Irène (tragedy)

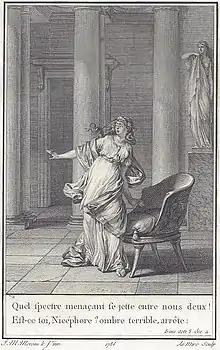
Jean-Michel Moreau: Illustration of Irène, 1786

Irène, compelled by her family to marry Nicéphore, Emperor of Constantinople, loves the prince Alexis. Alexis, returning victorious from campaign to Constantinople against the will of the Emperor, wishes to declare his love to Irène, but Nicéphore orders him to leave the city. Alexis refuses, so the Emperor orders his arrest and execution. Warned by his attaché Memnon, Alexis and his army confront the emperor. Defeated by Alexis but spared, Nicéphore is killed by the people. Alexis ascends the throne. As a widow, Irène is then obliged to enter a convent by her father Léonce. Irène renounces her love for Alexis at her father's insistence. Furious that Léonce will deprive him of his love, Alexis puts the father in chains. Irène appeals for his release and then kills herself, unable to reconcile the claims of love and duty.